Lucas Jennis

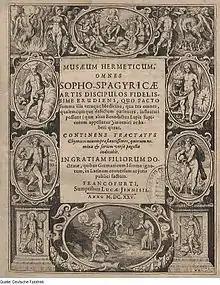
Title page of "Musaeum Hermeticum", published by Jennis in 1625.

Lucas Jennis (1590–1630) was a German engraver. He was the leading publisher of alchemical works of his time.